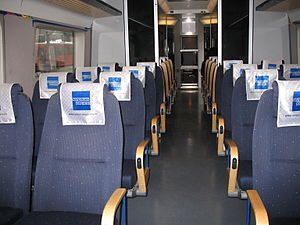
Flytoget / Stationer
Flytoget, interiør
Flytoget, litreret BM 71, er et højhastighedstog, der kører mellem Oslo Lufthavn, Gardermoen og Oslo Sentralstasjon og videre til Asker og Drammen sydvest for Oslo. Selskabet Flytoget AS står for driften. Indtil 2001 hed selskabet NSB Gardermobanen AS. Turen tager mellem 19 og 22 minutter fra Gardermoen til Oslo.